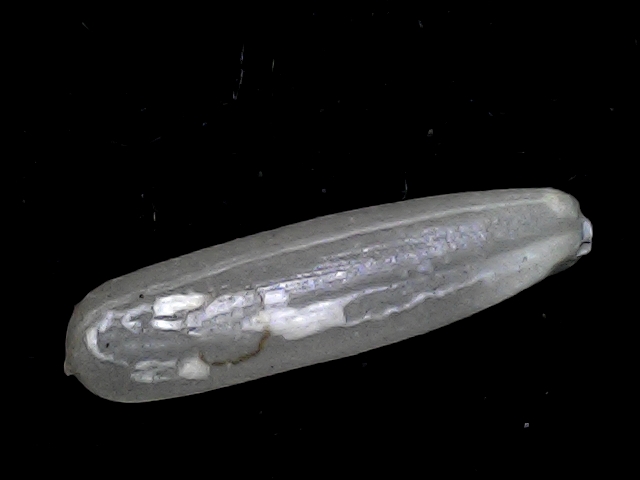
Rice variety: BD57